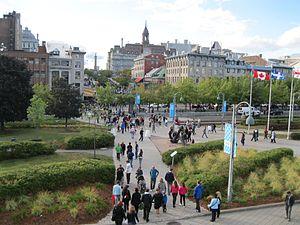
Vieux-Port de Montréal Français